Saurkundi Pass Trek

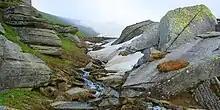
Stream on way to Daura Thatch

The next day's trek is through the snow or alongside snow. Trekkers next reach Saurkundi Pass (12,900 feet).